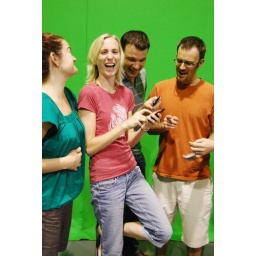
It's all about the branding - we used the green screen in the animation studio before the demo of how you animate!